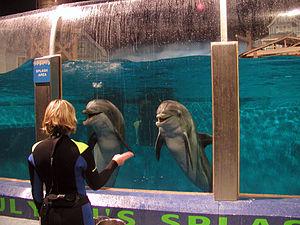
Le zoo d'Indianapolis est un parc zoologique situé à White River State Park, à Indianapolis, dans l'Indiana, aux États-Unis. Le zoo d'Indianapolis est la seule institution accréditée par l'Association des zoos et des aquariums et l'American Association of Museums comme un zoo, un aquarium, et un jardin botanique. Le zoo est un organisme privé à but non lucratif, ne recevant pas de soutien fiscal et est entièrement financé par les cotisations des membres, les entrées, les dons, les ventes et une collecte de fonds annuelle. Le zoo regroupe environ 3 800 animaux de 320 espèces différentes. Il est impliqué dans divers mesures de sauvegardes d'animaux sauvages, de recherche scientifique et d'éducation du grand public à la préservation des espèces.